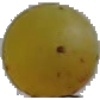
Label: white_grape